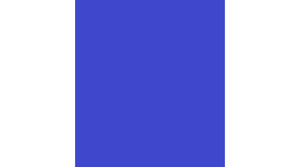
Cet article présente une liste des principales villes d'Équateur jusqu'en 2012.
Saraguro est un canton d'Équateur situé dans la province de Loja.